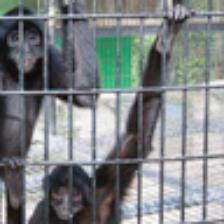
Label: NonHuman